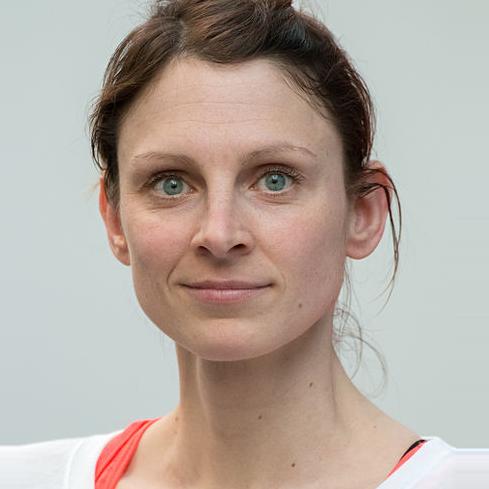
Age: 30